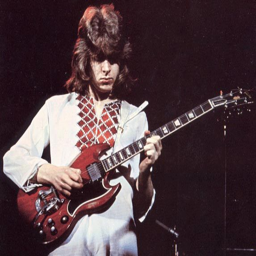
blues artist is best known as a former member .